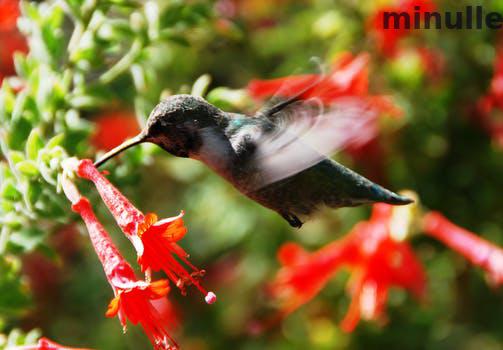
Label: Watermark